Linus Omark

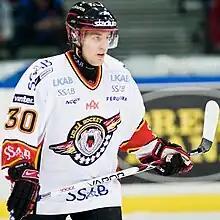
Omark in 2008.

Omark moved to North America for the 2010–11 season and, following his first training camp with the Oilers, during which he recorded three points in two exhibition matches, was assigned to the Oklahoma City Barons, the Oilers' American Hockey League (AHL) affiliate. Omark drew attention when he blamed the demotion on "politics". However, he had a successful start to the season, recording 13 goals and 26 points through his first 26 games with the Barons to lead the team in scoring. Five of those goals came in one game on 7 November 2010, when Omark scored five times against the Toronto Marlies and added another goal in a shootout to help the Barons to a 7–6 victory. Omark admitted that although he was initially angry with the demotion, he took it as a learning experience and an opportunity to prove himself, channeling his emotions to work at improving his game.